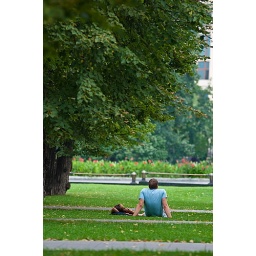
Man and girl on the green grass lawn in Alexander Garden, Moscow